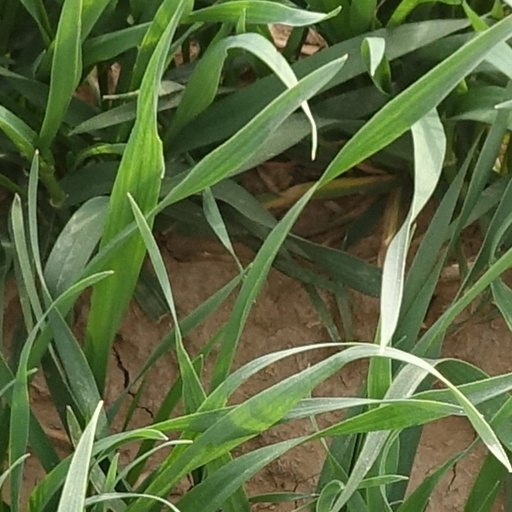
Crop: wheat